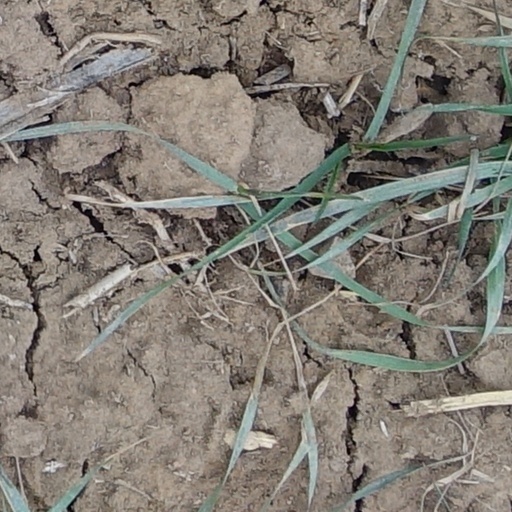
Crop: wheat